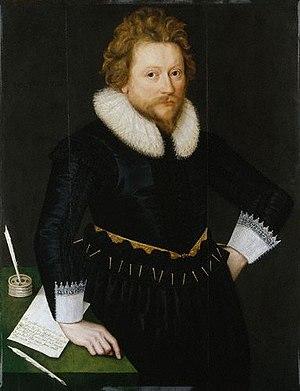
La comédie de la Restauration anglaise désigne le genre des comédies écrites et jouées depuis la Restauration anglaise jusqu'au début du XVIIIᵉ siècle. Après l'interdiction des représentations théâtrales publiques imposée pendant 18 ans par le régime puritain de Cromwell, la réouverture des salles de spectacle en 1660 marque la renaissance du théâtre anglais. Si le début de cette période est parfaitement défini par l'accession au trône de Charles II, sa date de fin est assez floue. Elle dépasse néanmoins largement la mort de Charles II en 1685, qui marque stricto sensu la fin de la Restauration, et empiète sur les règnes de Jacques II, de Guillaume III et même d'Anne Iʳᵉ. Les universitaires fixent en effet la fin de cette période, soit en 1710 à la mort de Betterton, l'acteur-vedette de cette époque, soit en 1714 à la mort d'Anne Iʳᵉ, soit encore en 1722 au retour au pouvoir de Walpole, soit enfin en 1737, date du « Licensing Act », qui établit un nouveau régime légal pour le théâtre.